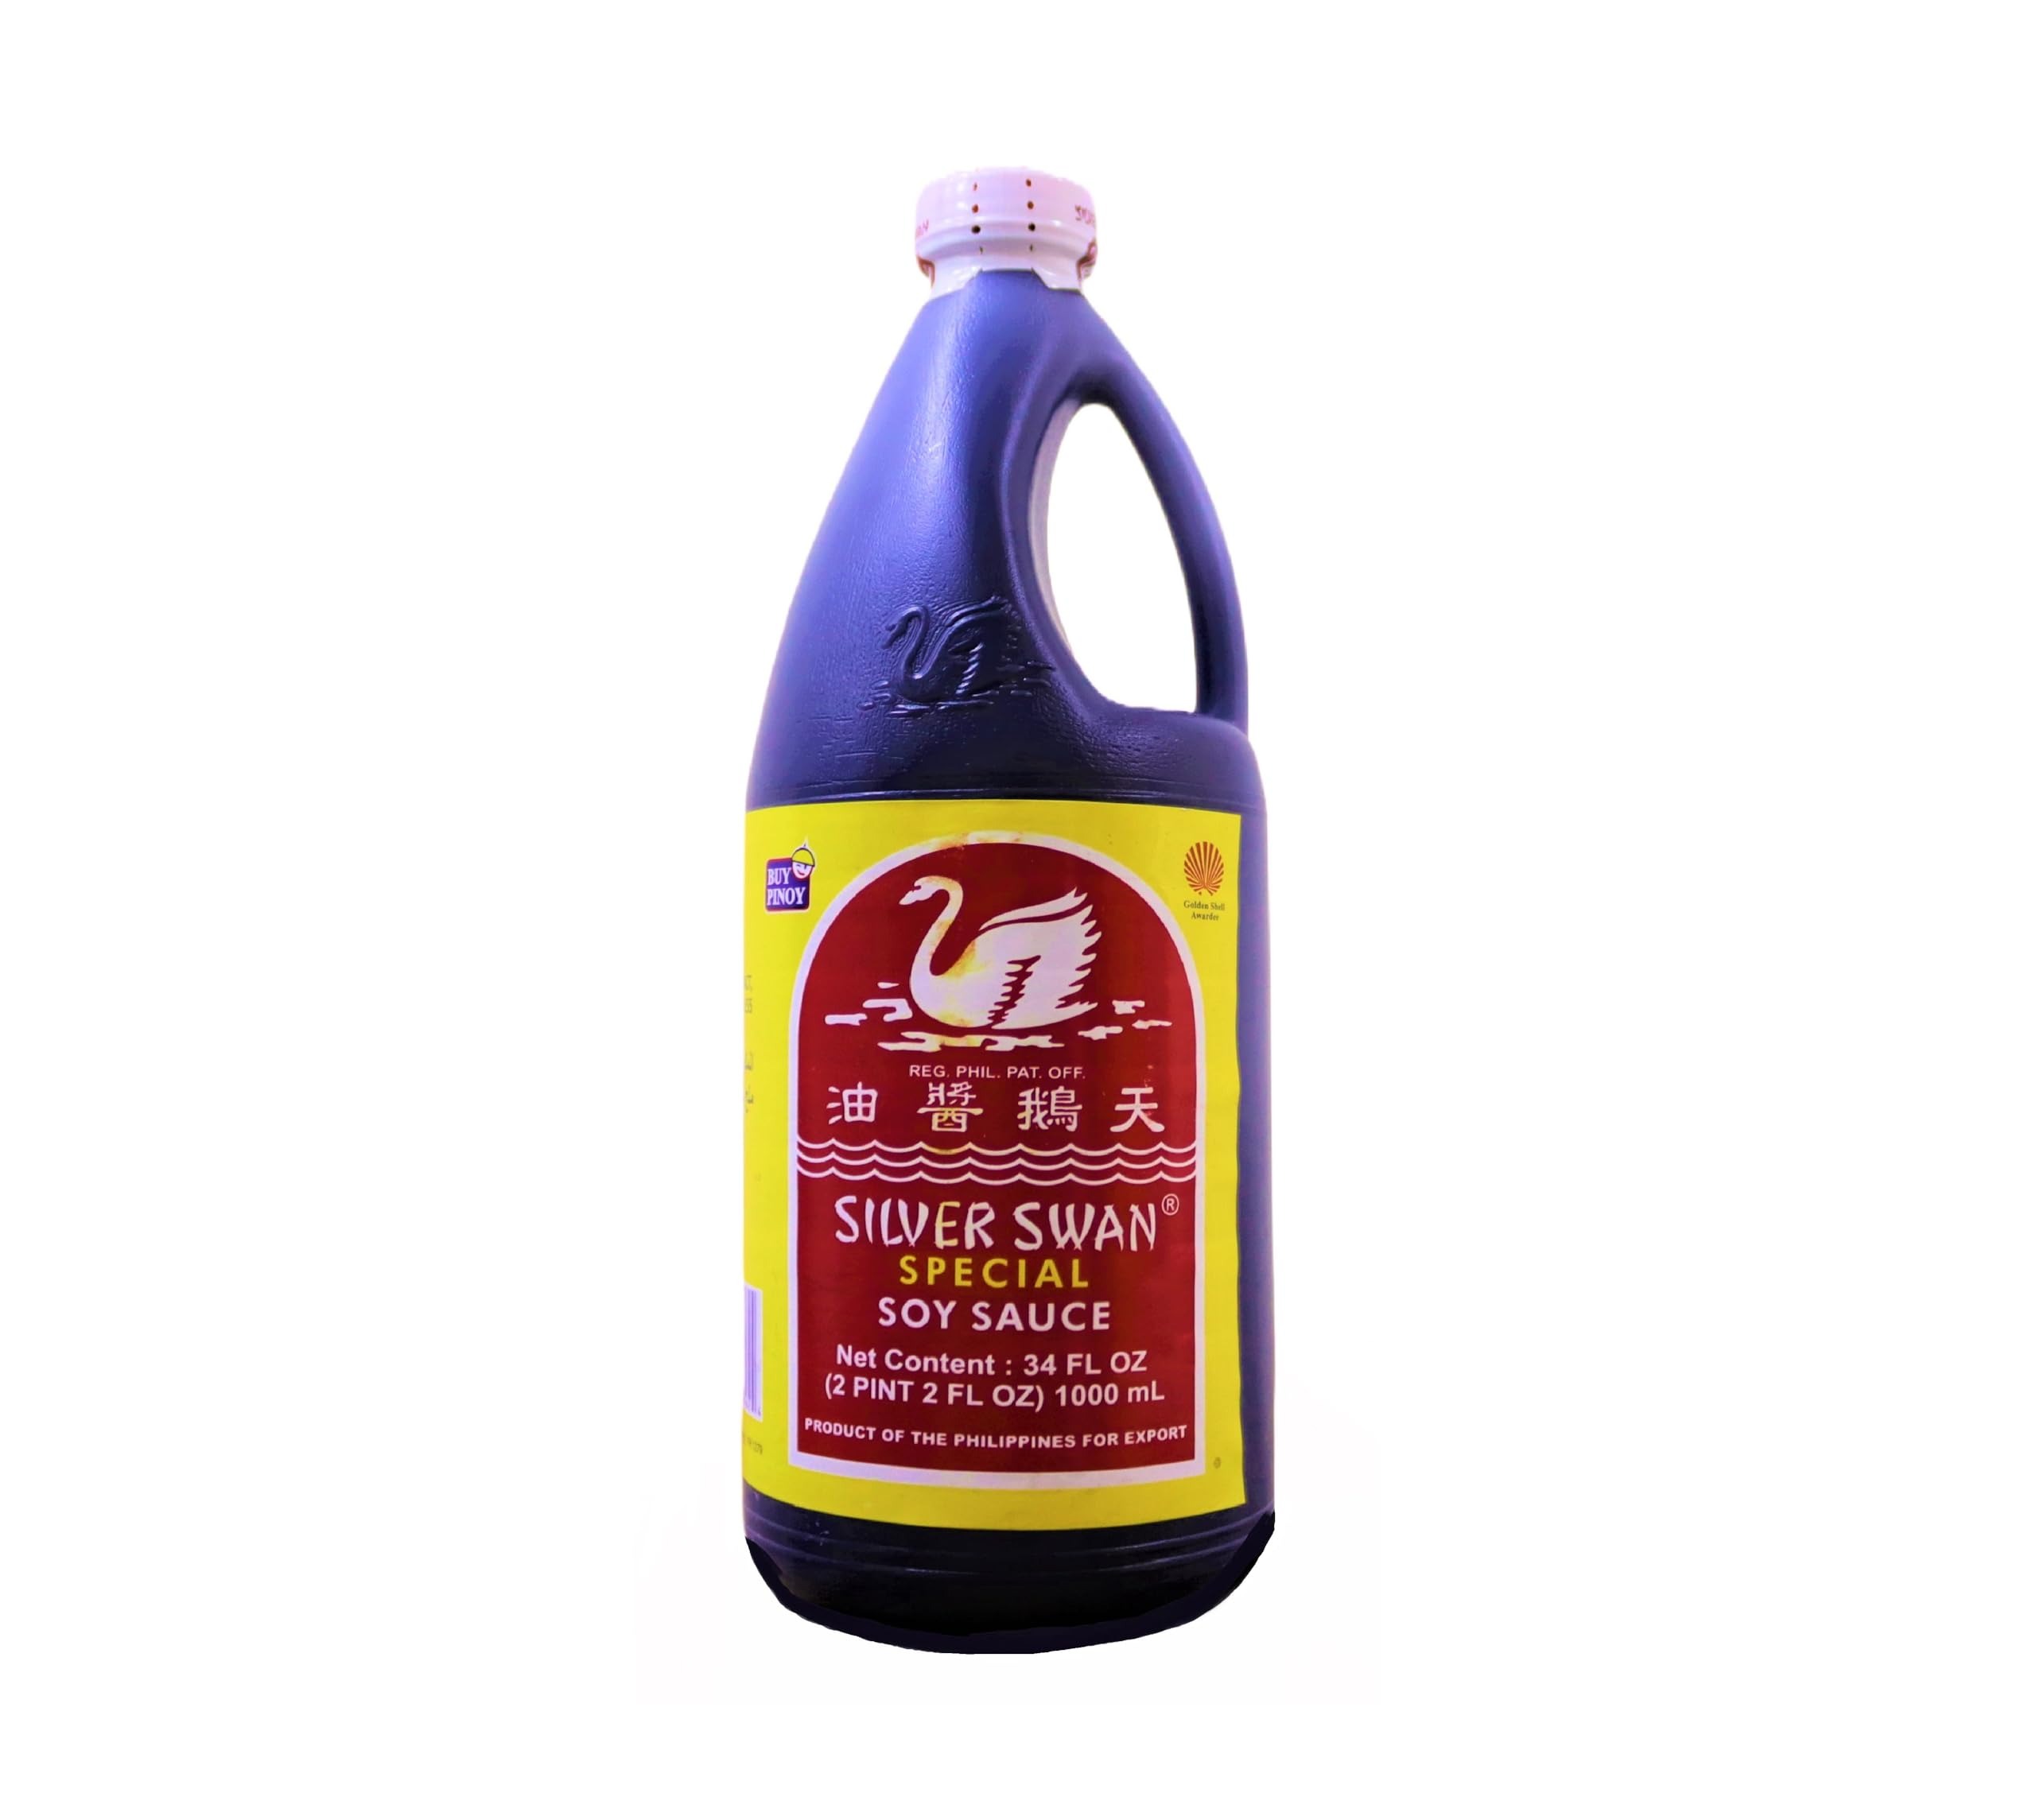
Item Name: Silver Swan Special Soy Sauce, 34 Ounce
Bullet Point 1: 34 ounce
Bullet Point 2: Used in many restaurants
Value: 34.0
Unit: Ounce

Price: 9.985